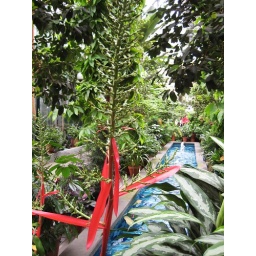
red spike in blue water